Wire rope spooling technology

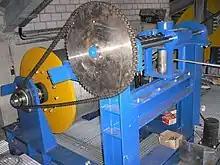
Winch drum with screw level winder

Grooving systems for multilayer spooling can be carved onto steel shells that are mounted onto old drums, by either bolting or welding, as an outer sleeve. Called split sleeves, they can be retrofitted onto old drums or mounted on new drums to allow a future change of application.